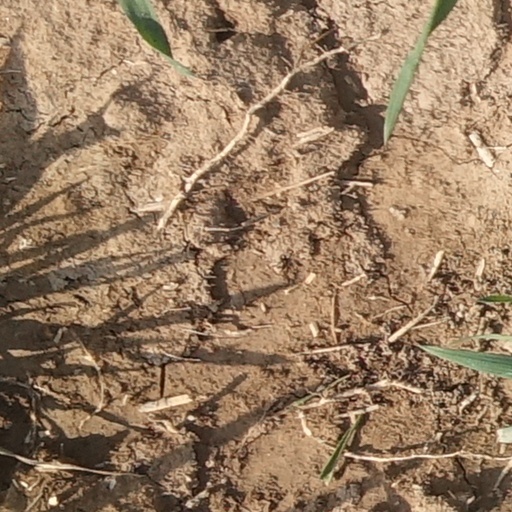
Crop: wheat